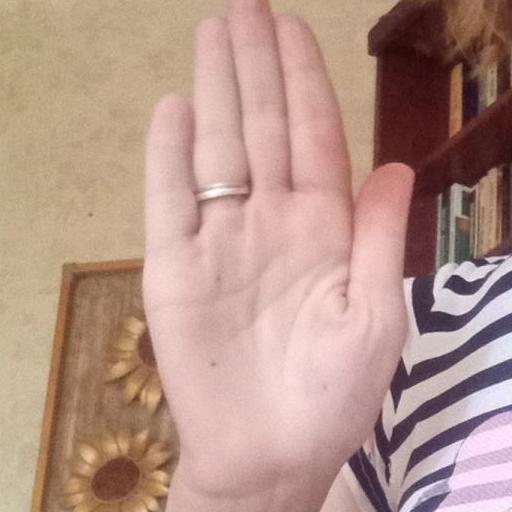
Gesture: stop